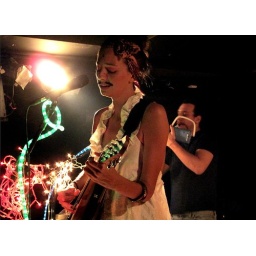
cold tuna fish in the kitchen with me